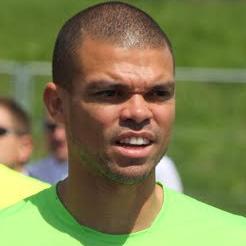
Age: 28